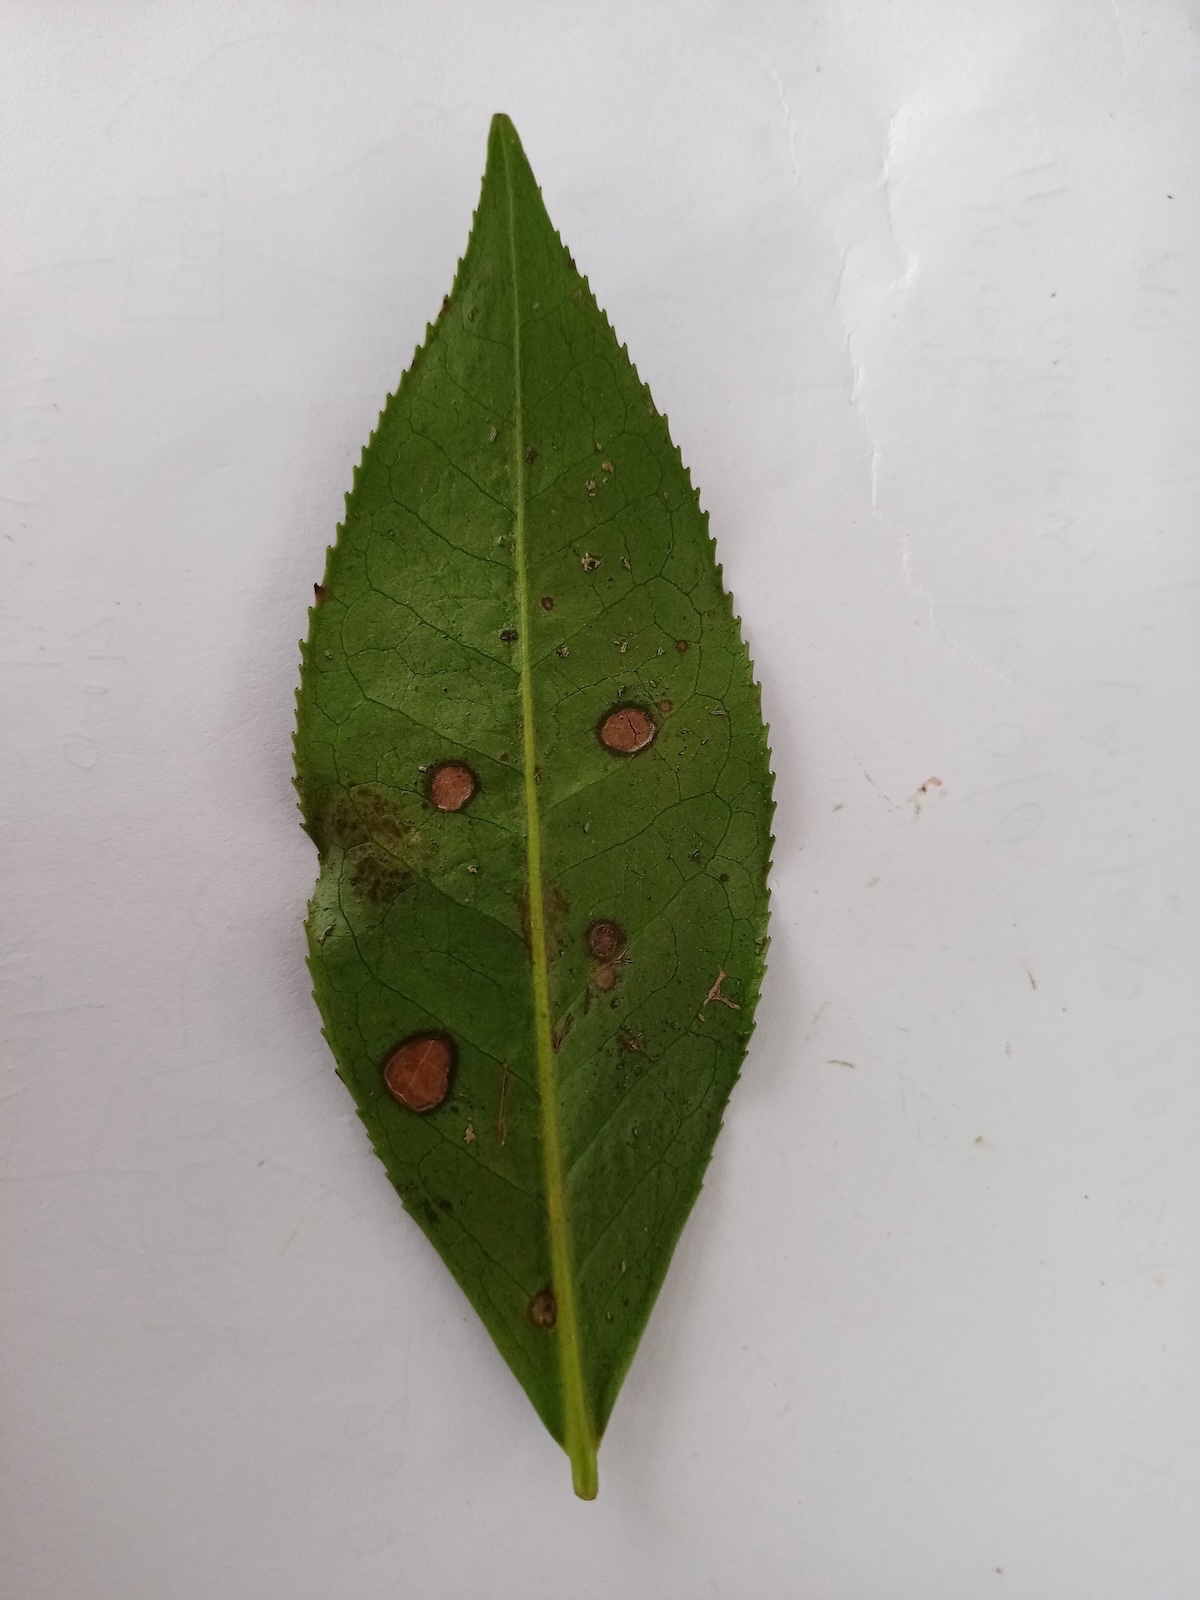
Label: Tea algal leaf spot